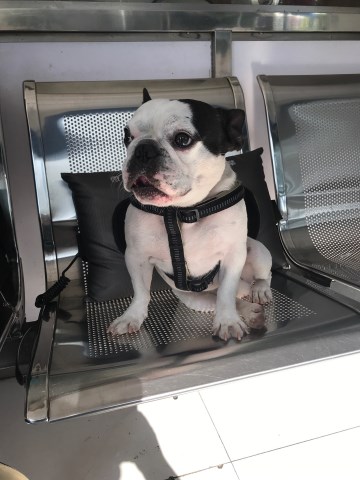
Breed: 1121-n000002-French_bulldog